George XII of Georgia

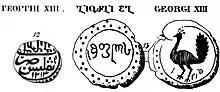
Representation of coins dating back to King George's reign, where he is stylized as "George XIII"

King George is stylized George XII, though Russian historian Nikolai Dubrovyn claims he has often been called George XIII during his reign because of King George XI's two reigns.